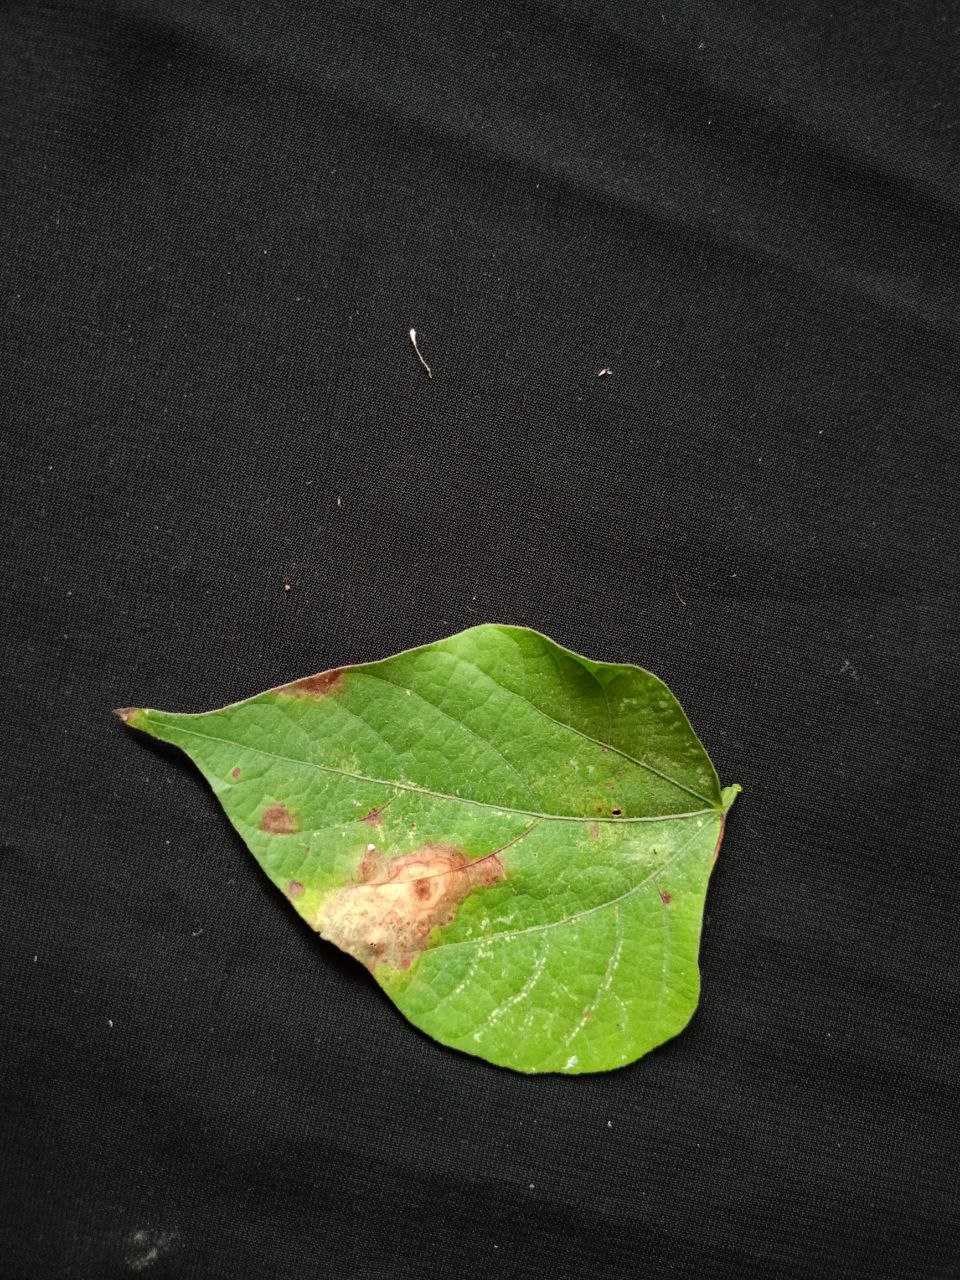
Crop: bean
Leaf condition: Blight